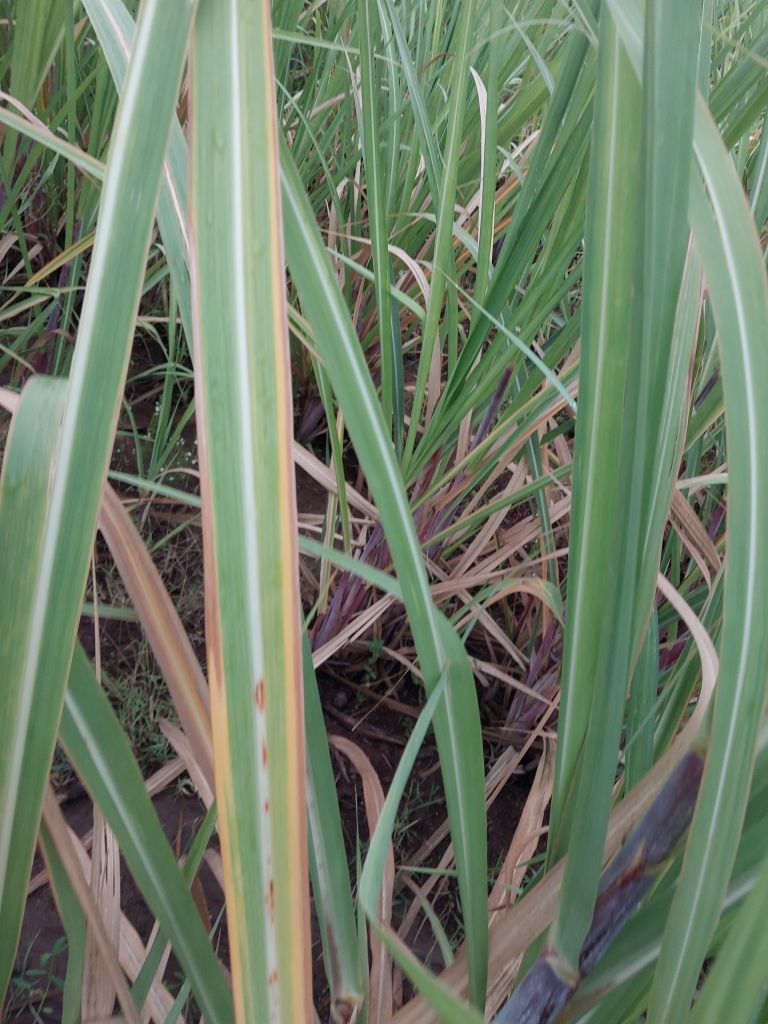
Label: Brown Spot